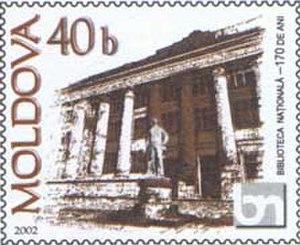
La Bibliothèque nationale de Moldavie est située sur la rue du 31 août 1989 à Chişinău. Elle a été fondée le 22 août 1832. L'architecte de l'édifice est A. Ambartumian.